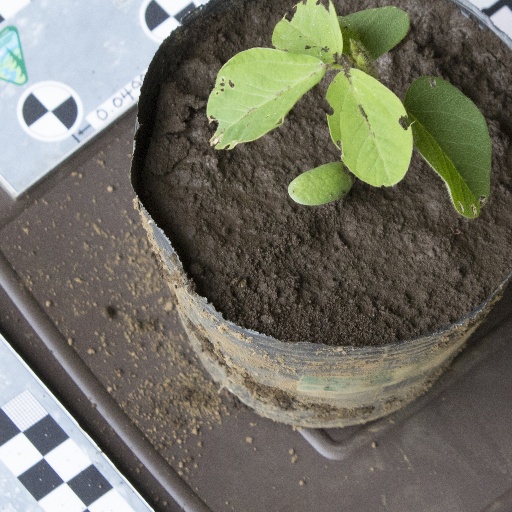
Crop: soybean